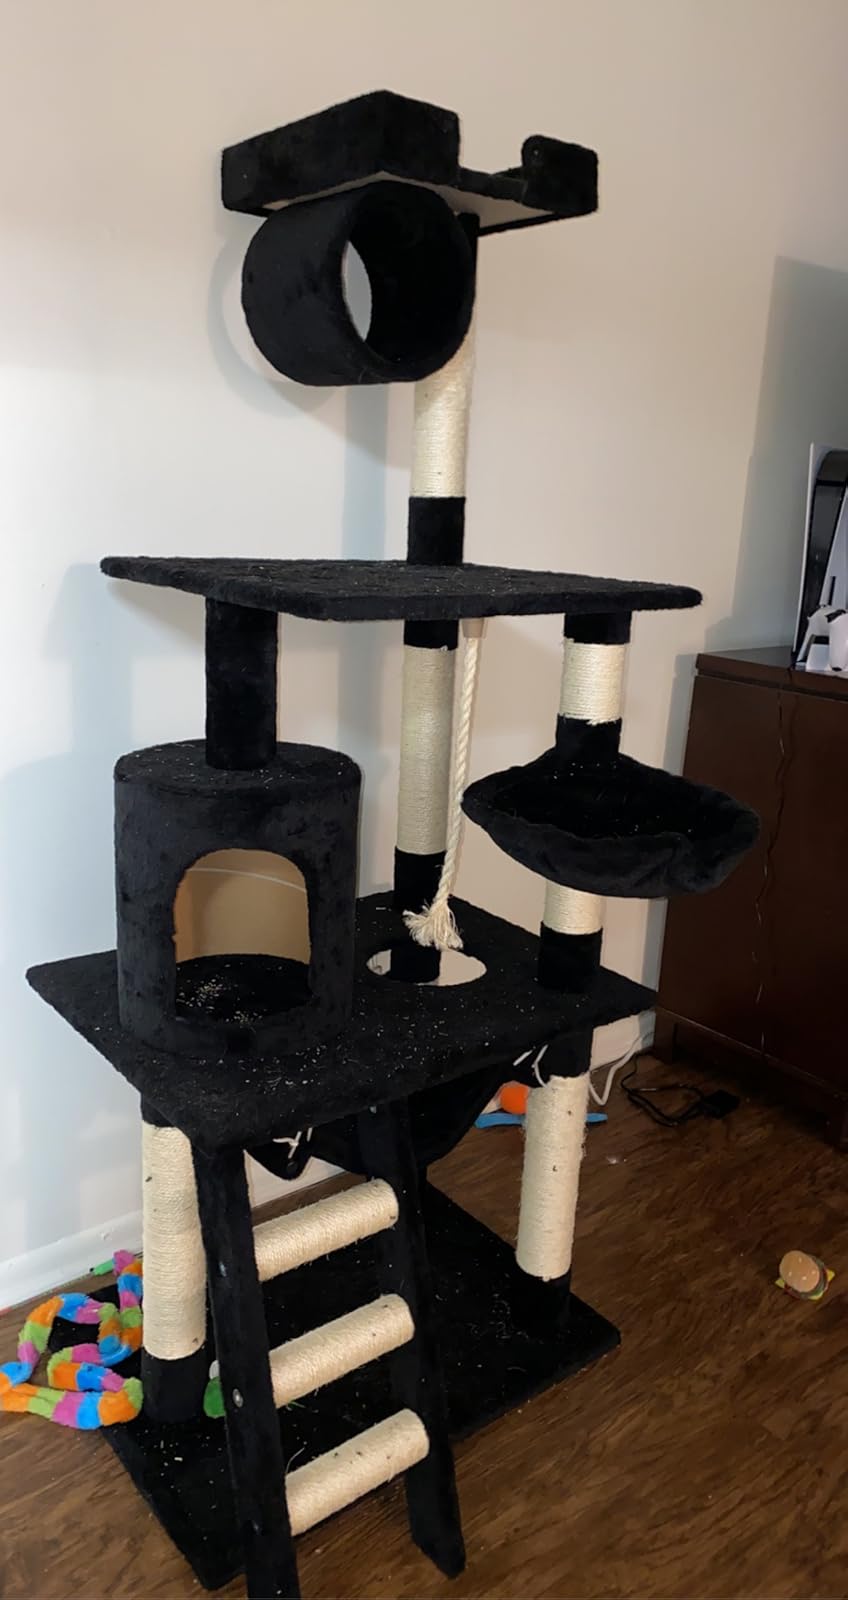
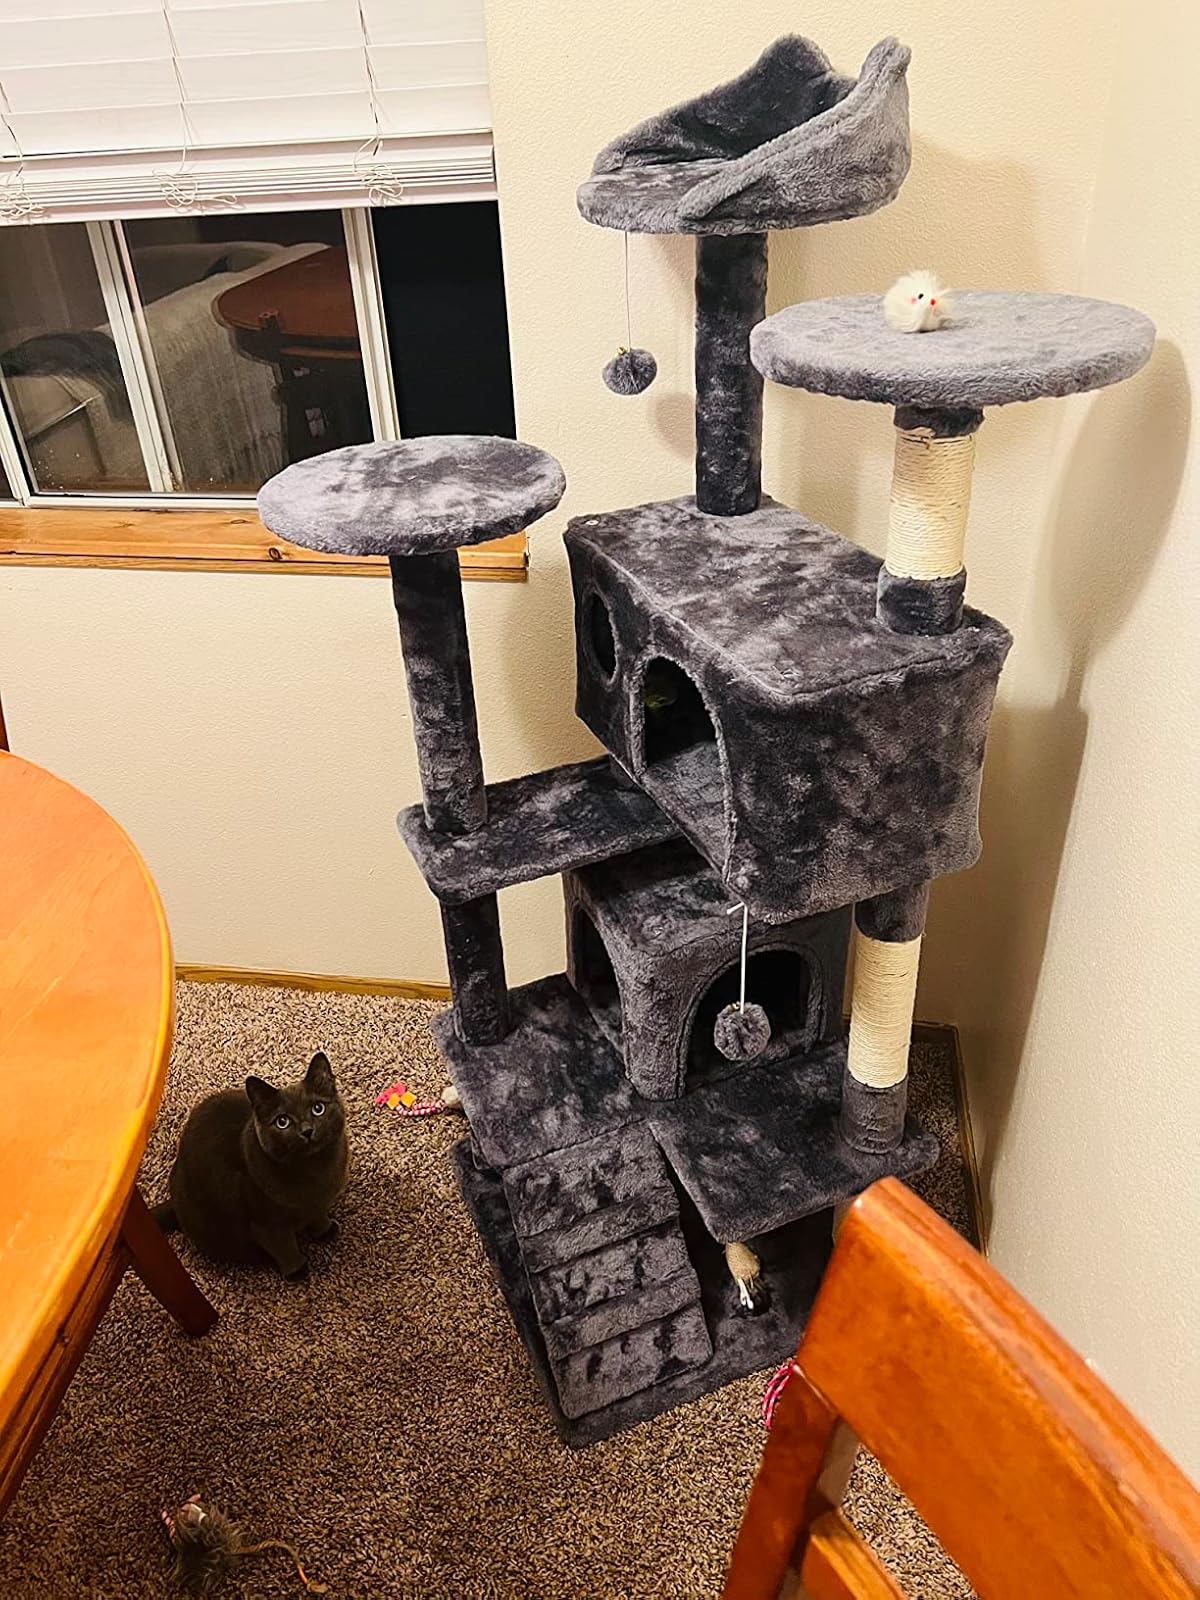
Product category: items_cat tree
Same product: no